Go!! Southern Ice Hockey Club

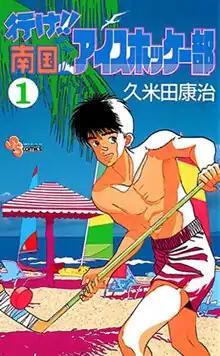
First volume cover

is a Japanese manga series written and illustrated by Kōji Kumeta. It was serialized in Shogakukan's "shōnen" manga magazine "Weekly Shōnen Sunday" from April 1991 to August 1996, with its chapters collected in 23 volumes.